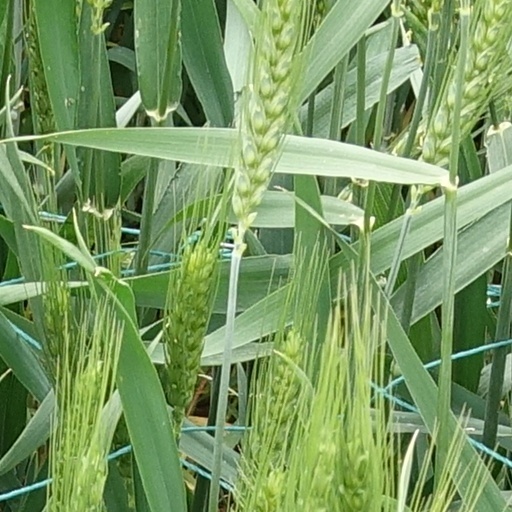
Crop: wheat